Kupat Holim Meuhedet

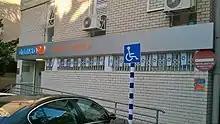
Meuhedet branch in Ramat Gan

Kupat Holim Meuhedet ("lit." United Sickness Fund) is Israel's third largest health insurance and medical services organization and is one of four state-mandated health funds (Kupot Holim) that Israeli residents must belong to under Israel's universal healthcare framework.